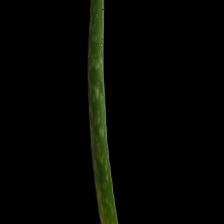
Plant: Aloe Vera